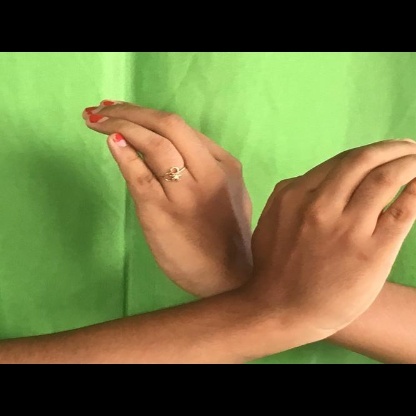
Mudra: Nagabandha